Ford World Rally Team

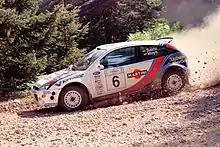
2000 WRC Acropolis Day3 Sainz

His former role at Toyota now redundant after his former team's withdrawal as manufacturers' champions at the end of the 1999 season, double world champion Spaniard Carlos Sainz chose to return to his 1997 team for the 2000 season, joining the incumbent Colin McRae. Both men drove the Focus WRC at every event of the season. They finished 3rd and 4th respectively in the driver's championship, albeit only managing to bring Ford 2nd place in the manufacturers title race behind Peugeot. Once again, bit-part driver Piero Liatti was called upon to help improve Ford's points returns on asphalt.